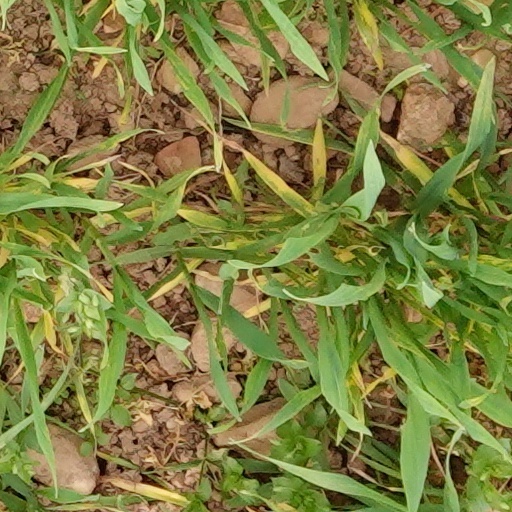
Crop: wheat